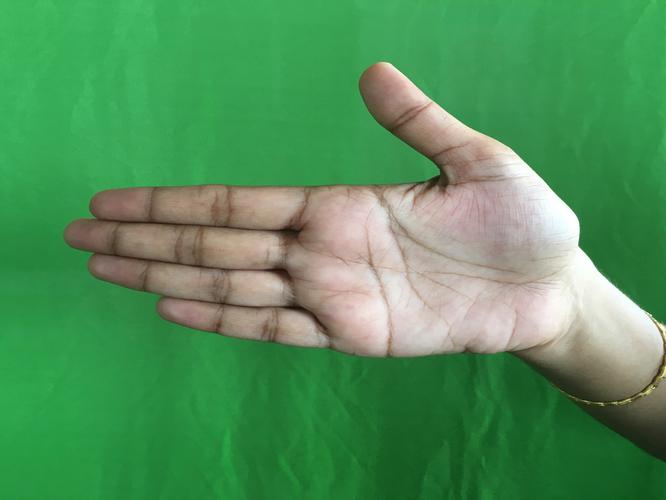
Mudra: Ardhachandran
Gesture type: single_hand